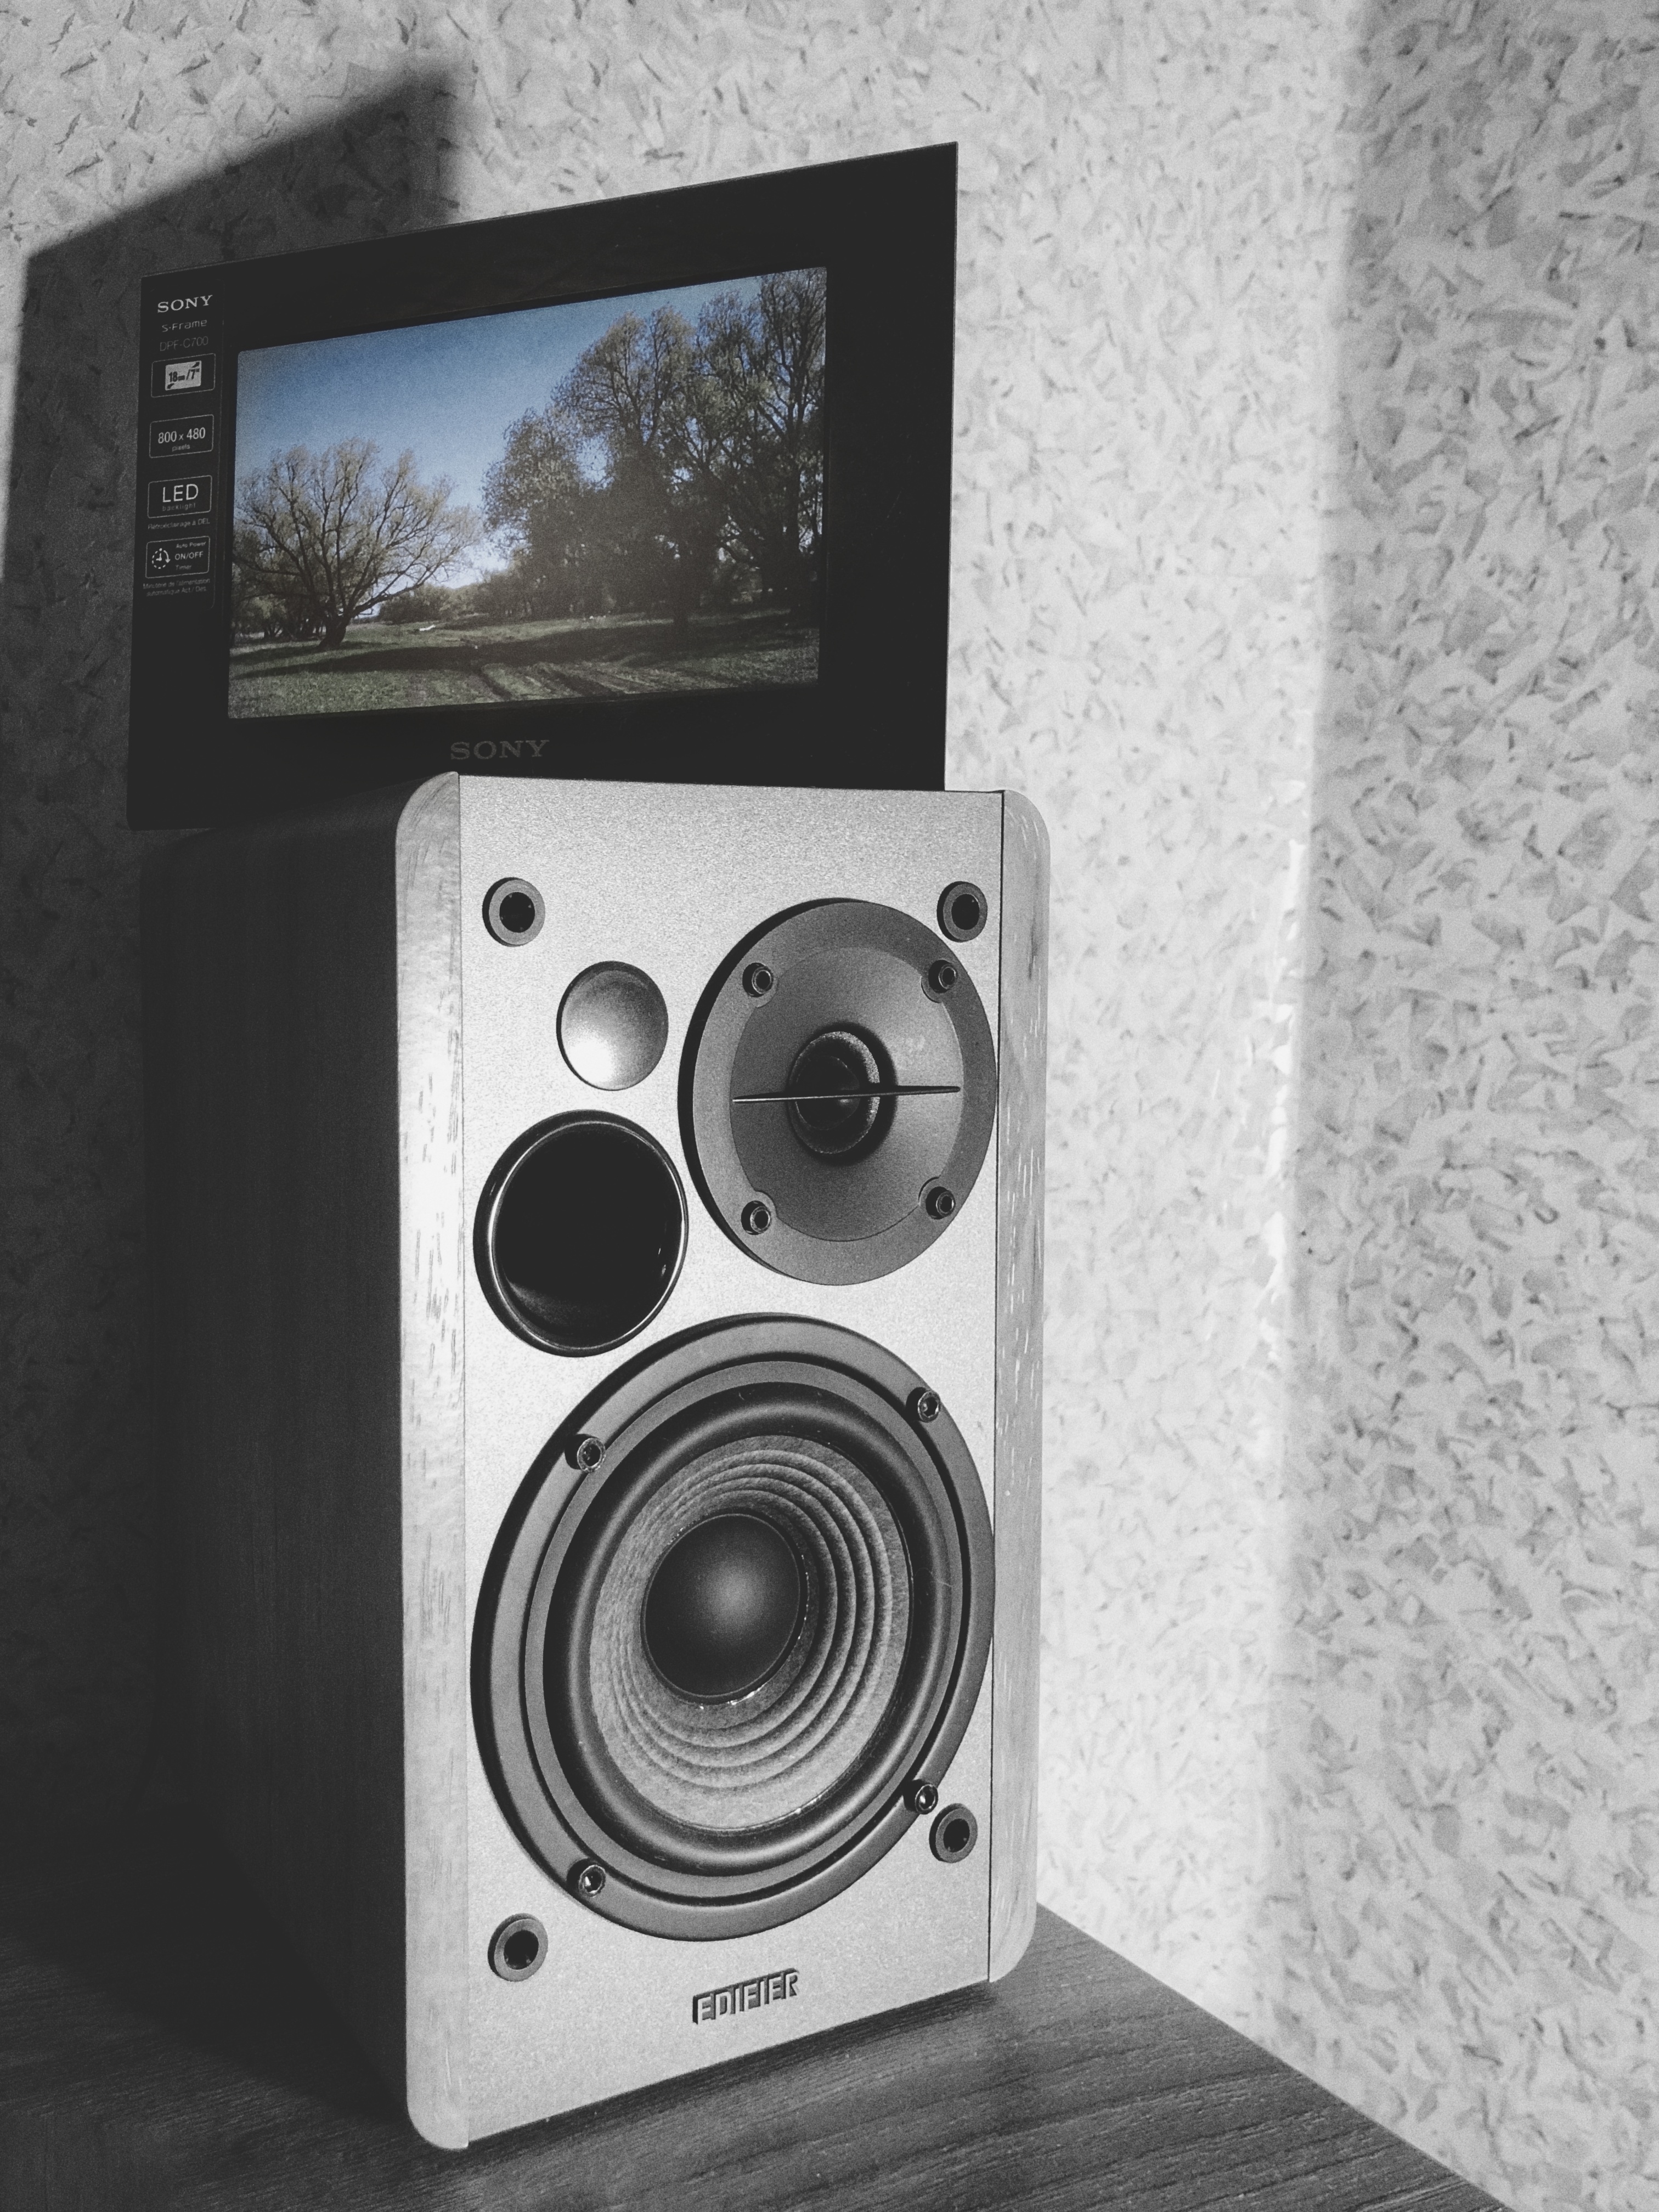
sound, column, picture, wb, loudspeaker, subwoofer, sound box, computer speaker, audio equipment, audio, black and white, technology, product, electronics, speaker, studio monitor, electronic device, monochrome